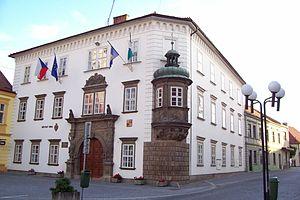
Ivančice est une ville du district de Brno-Campagne, dans la région de Moravie-du-Sud, en République tchèque.